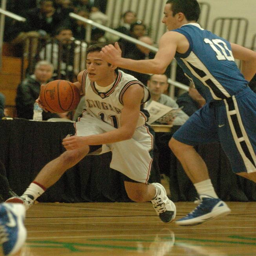
images vs. boys basketball game .